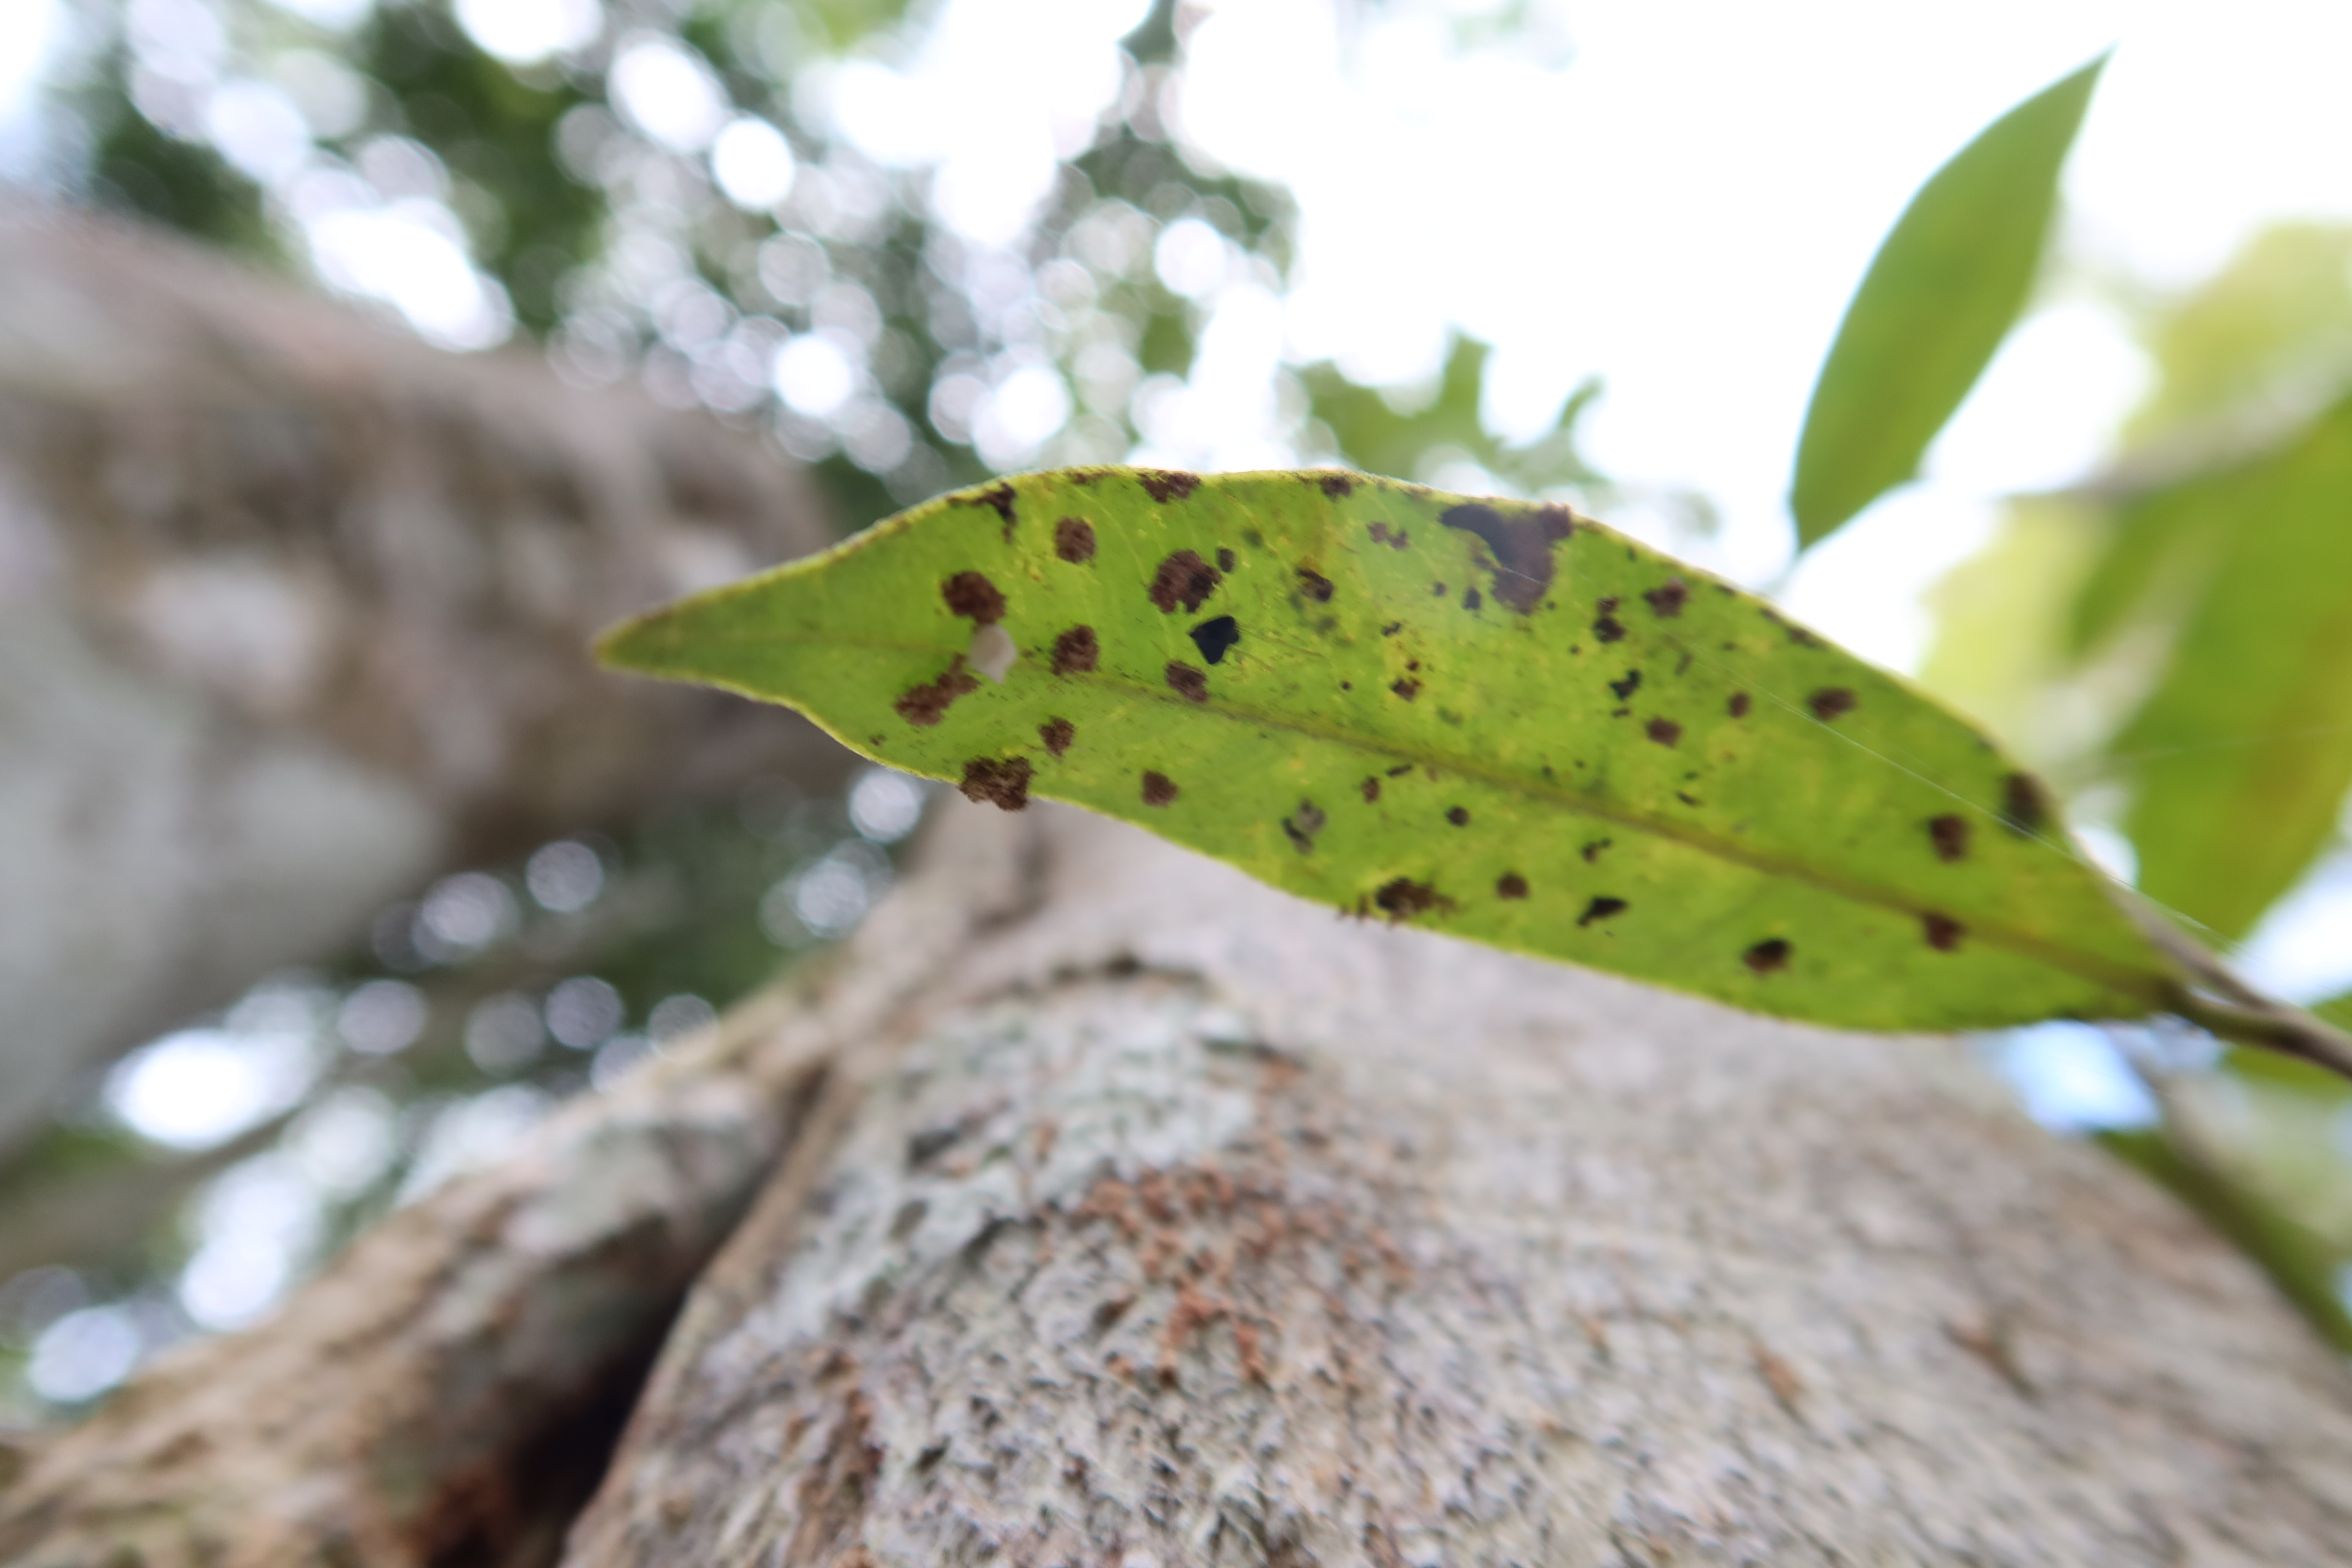
Label: Flea Beetles